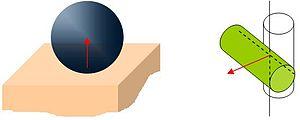
En physique, un solide rigide isolé dans l'espace peut se déplacer librement dans un mouvement qu'on peut décomposer suivant 6 transformations géométriques indépendantes. Il en est de même d'un solide isolé par rapport à un autre référent.